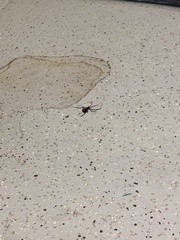
Species: Lactrodectus_hesperus